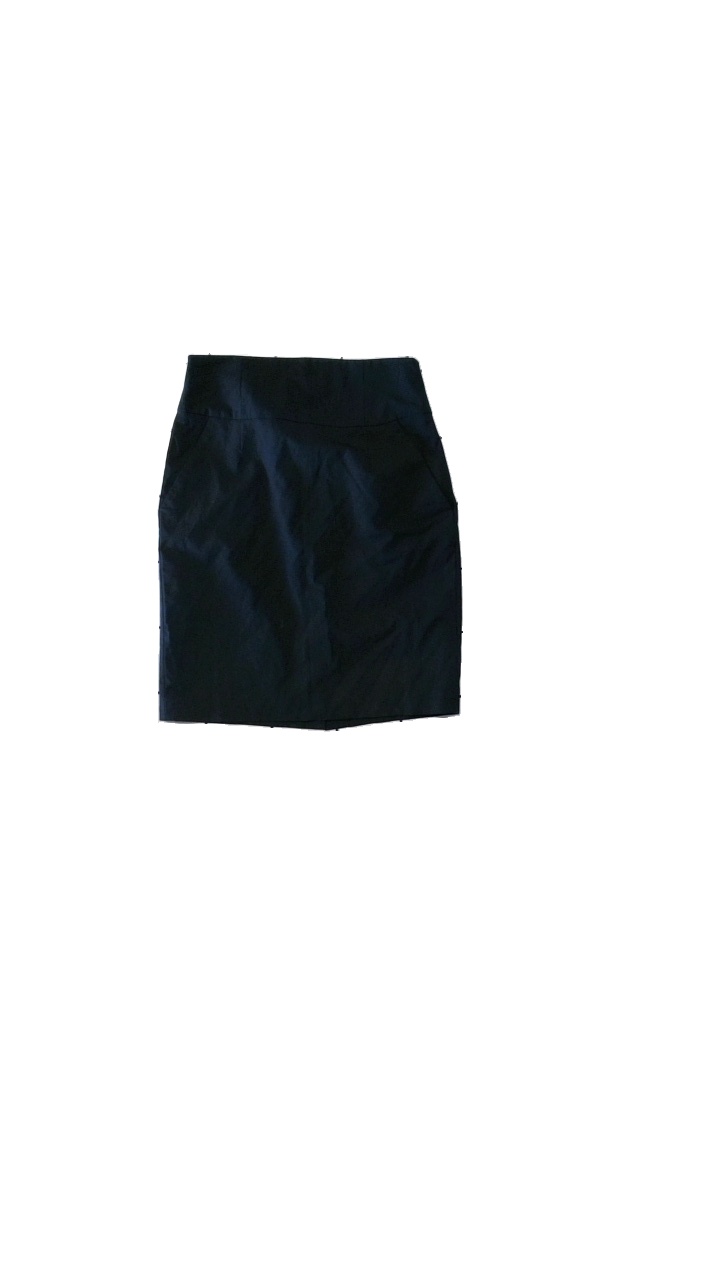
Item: Skirt (Ladies)
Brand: Banana Republic
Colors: Black
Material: Shell: 95% Wool, 5% Elastane. Lining: 95% Polyester, 5% Elastane
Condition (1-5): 4
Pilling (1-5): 4
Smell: Minor
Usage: Reuse
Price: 100-150